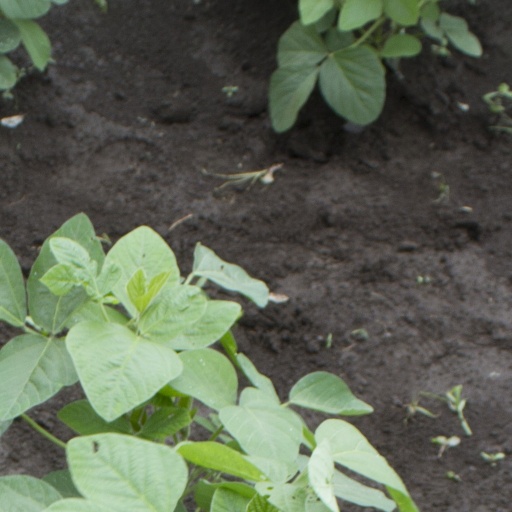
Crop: soybean